Lunarcy!

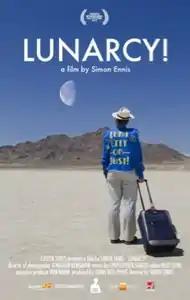
Film poster

Lunarcy! is a 2012 Canadian documentary film directed by Simon Ennis. The film draws from a cast of astronauts, entrepreneurs and dreamers who each have a unique connection to the Moon.